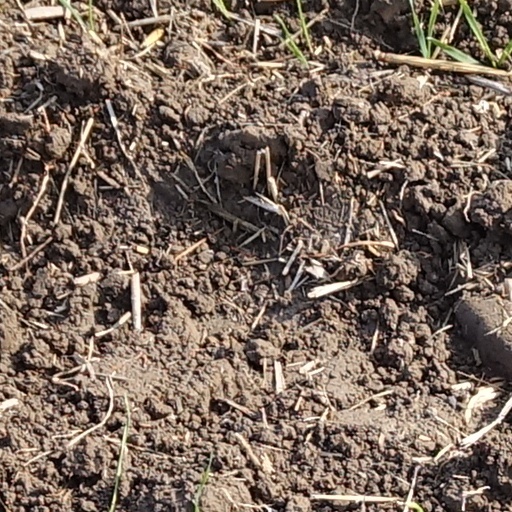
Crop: wheat